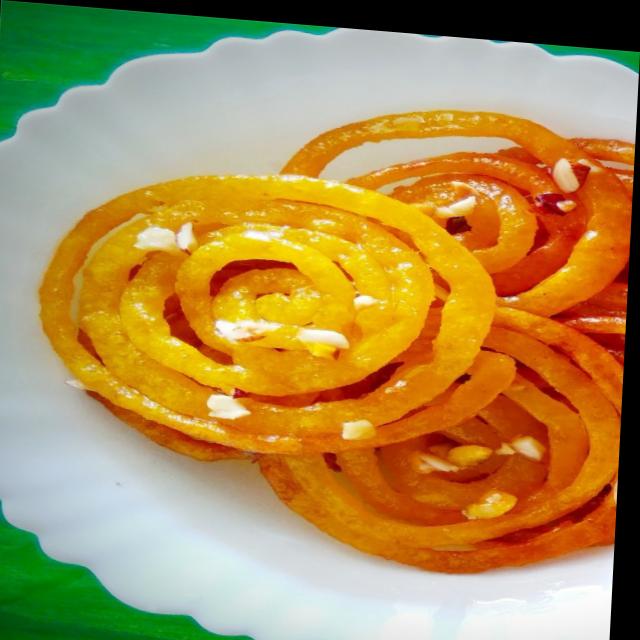
Dish: jalebi